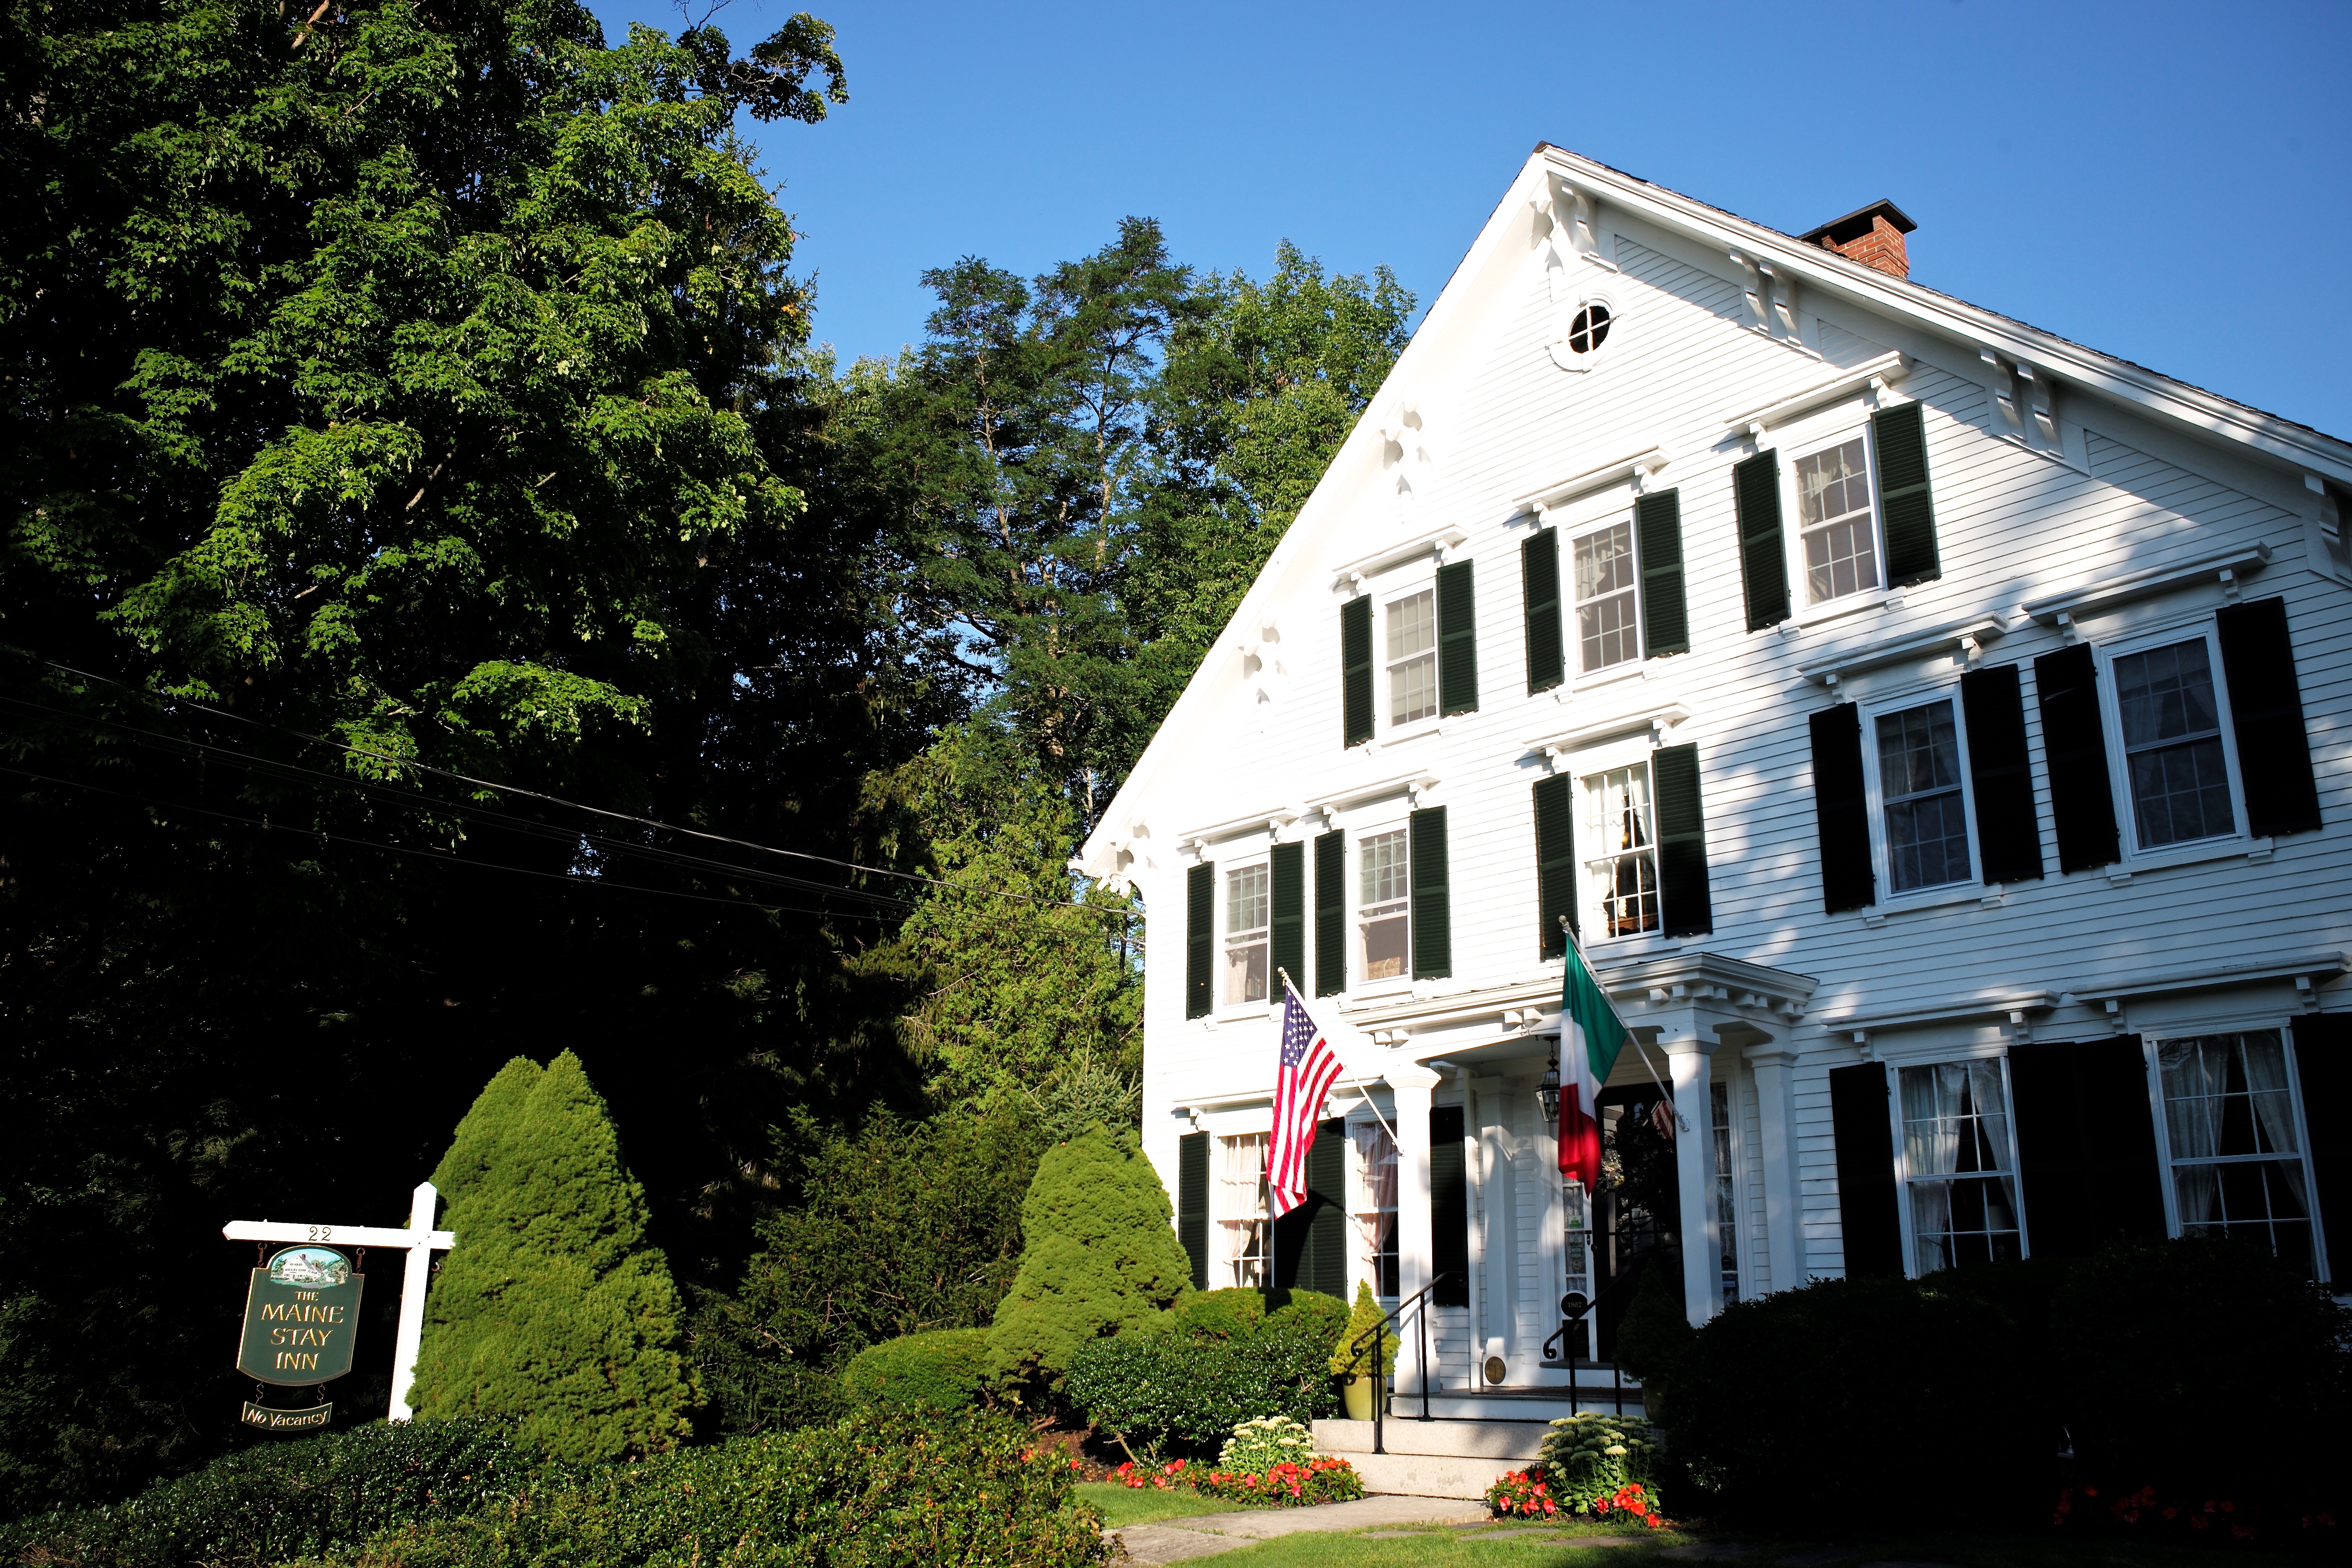
architecture, house, town, building, home, summer, suburb, cottage, usa, landmark, facade, historic, m, hotel, 28, f2, estate, leica, 240, summicron, maine, camden, asph, bedandbreakfast, neighbourhood, mainestayinn, residential area